Draketown, Georgia

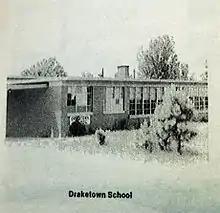
Draketown School

W.F. Golden donated land for the Draketown Baptist Institute to be built. Around 1918, the institute closed and a community school was opened inside the two-story building.